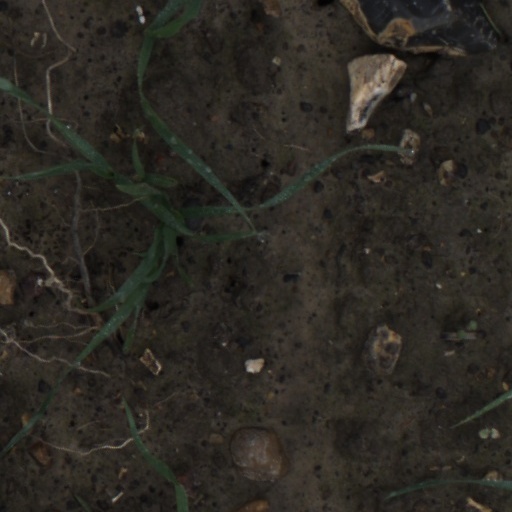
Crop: wheat